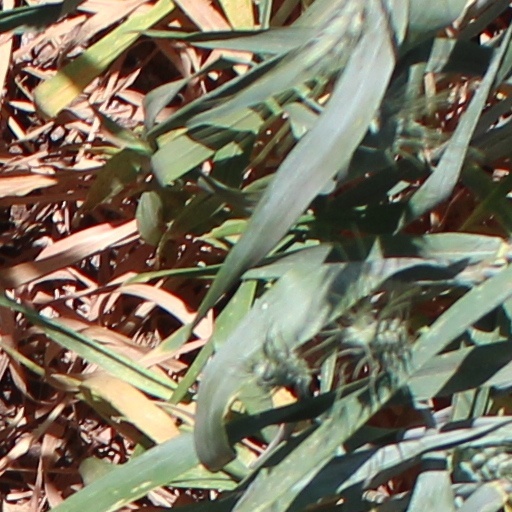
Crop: wheat